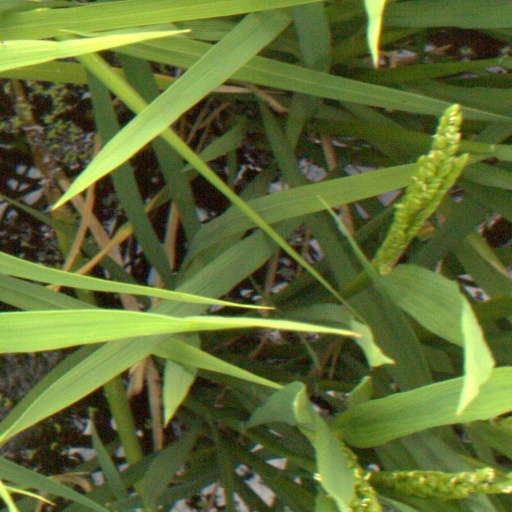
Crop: rice